Times-News (Burlington, North Carolina)

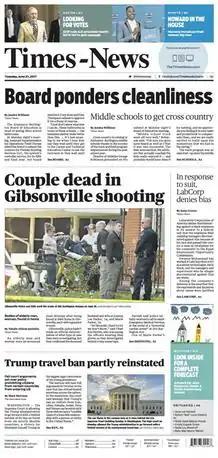
The June 27, 2017, front page of"The Times-News"

The Times-News is an American, English language daily newspaper based in Burlington, North Carolina formed in 1931 by the merger of the "Burlington Daily Times" and" The Burlington News".